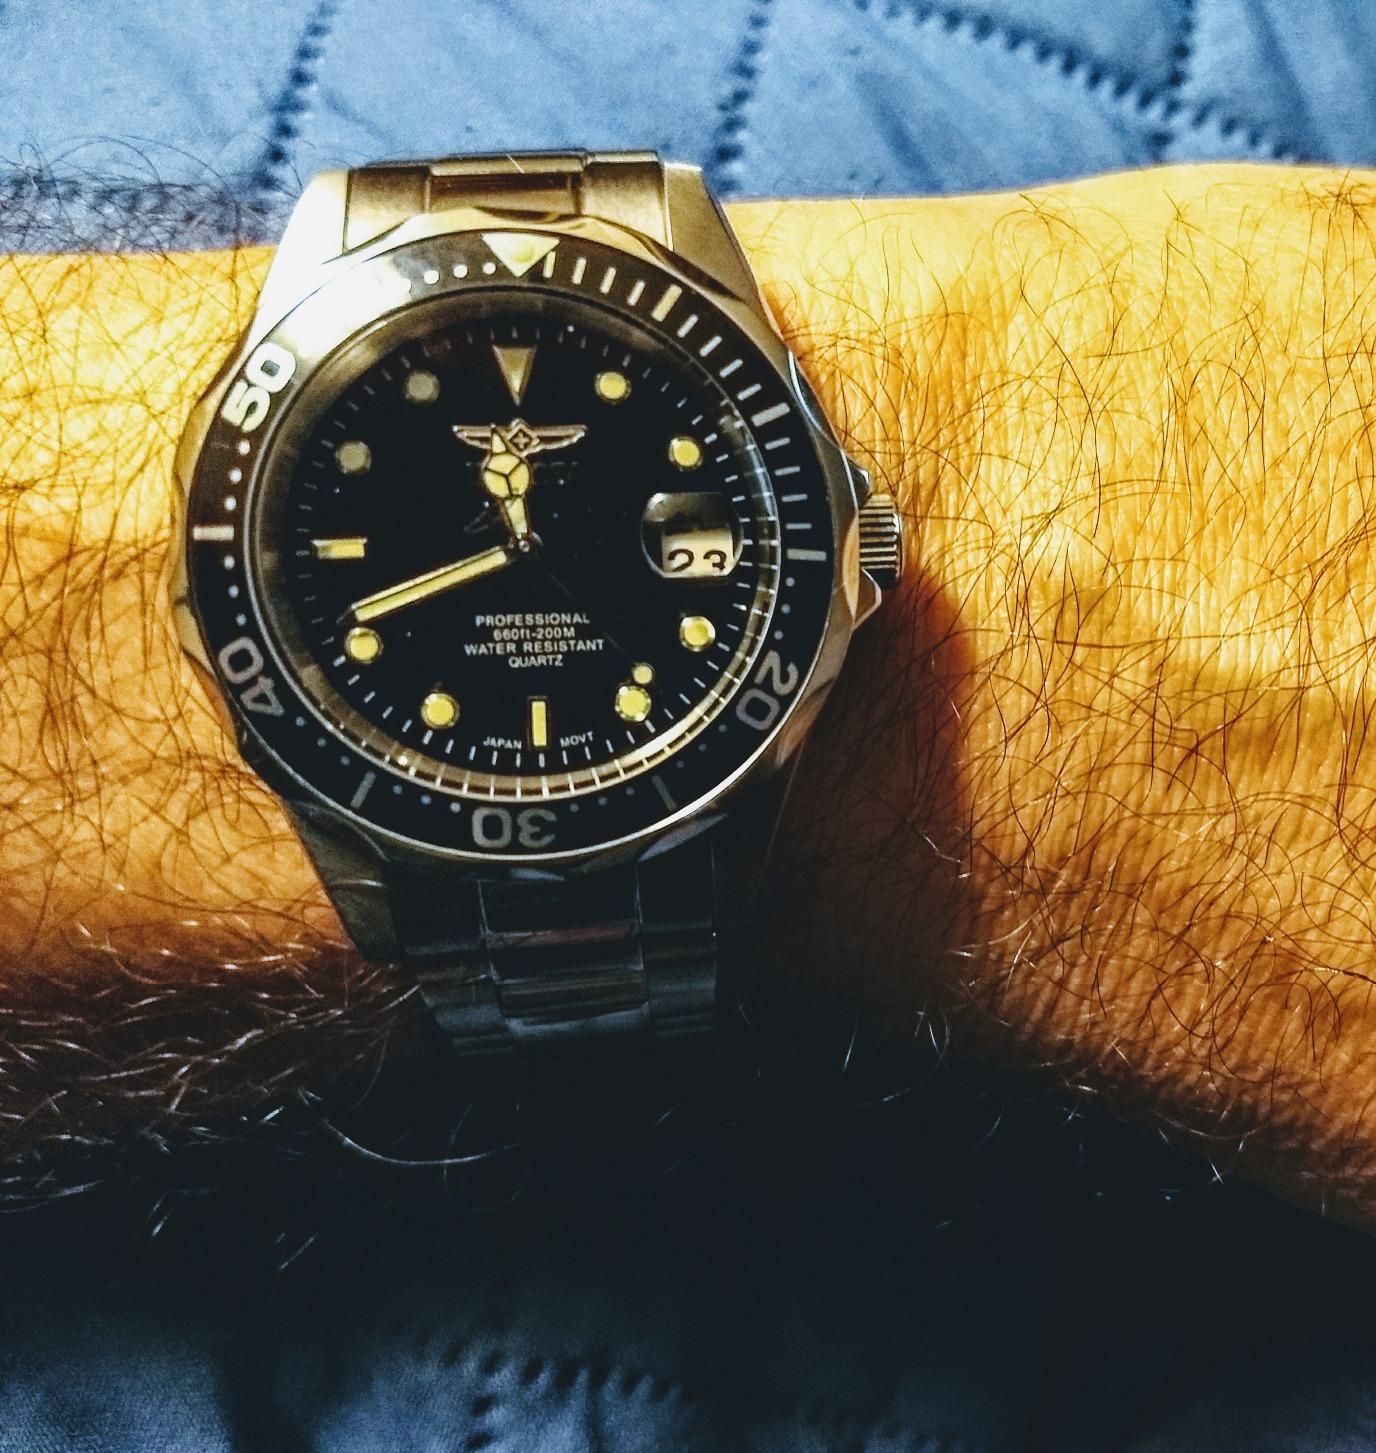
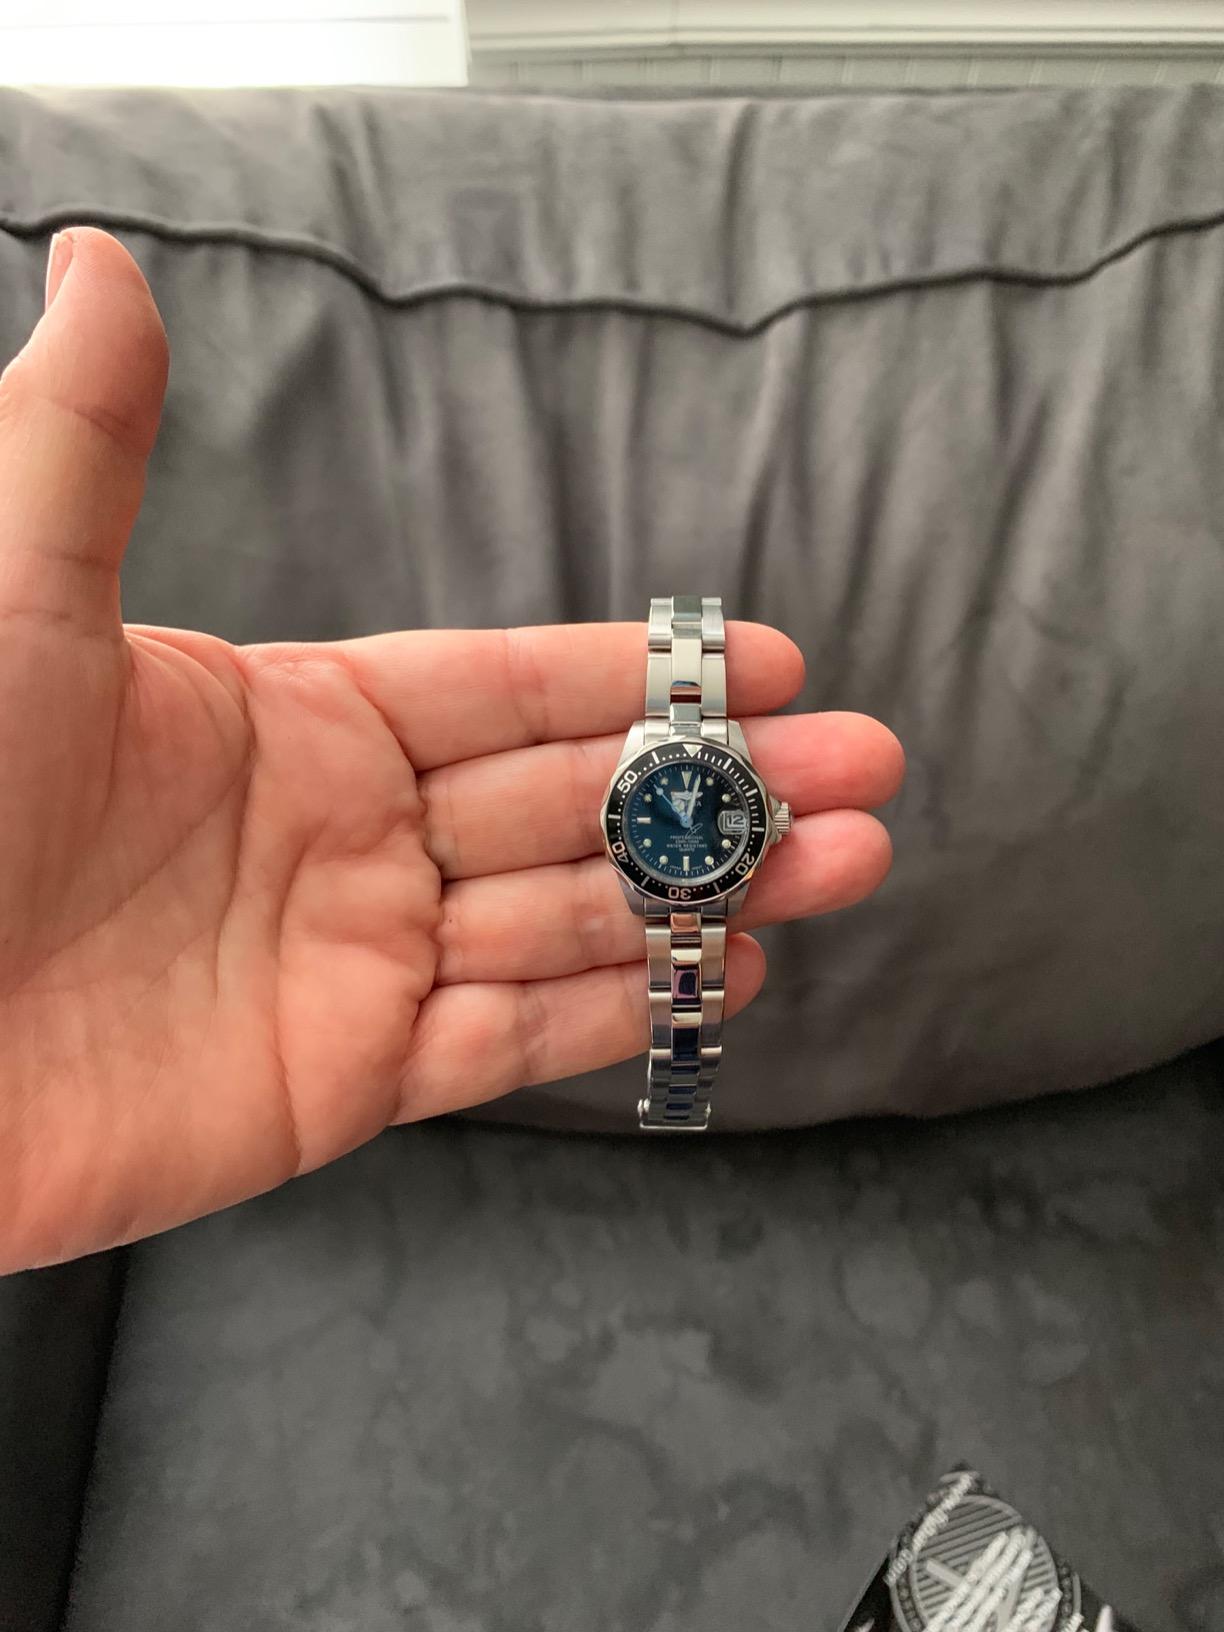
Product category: accessories_watch
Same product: yes